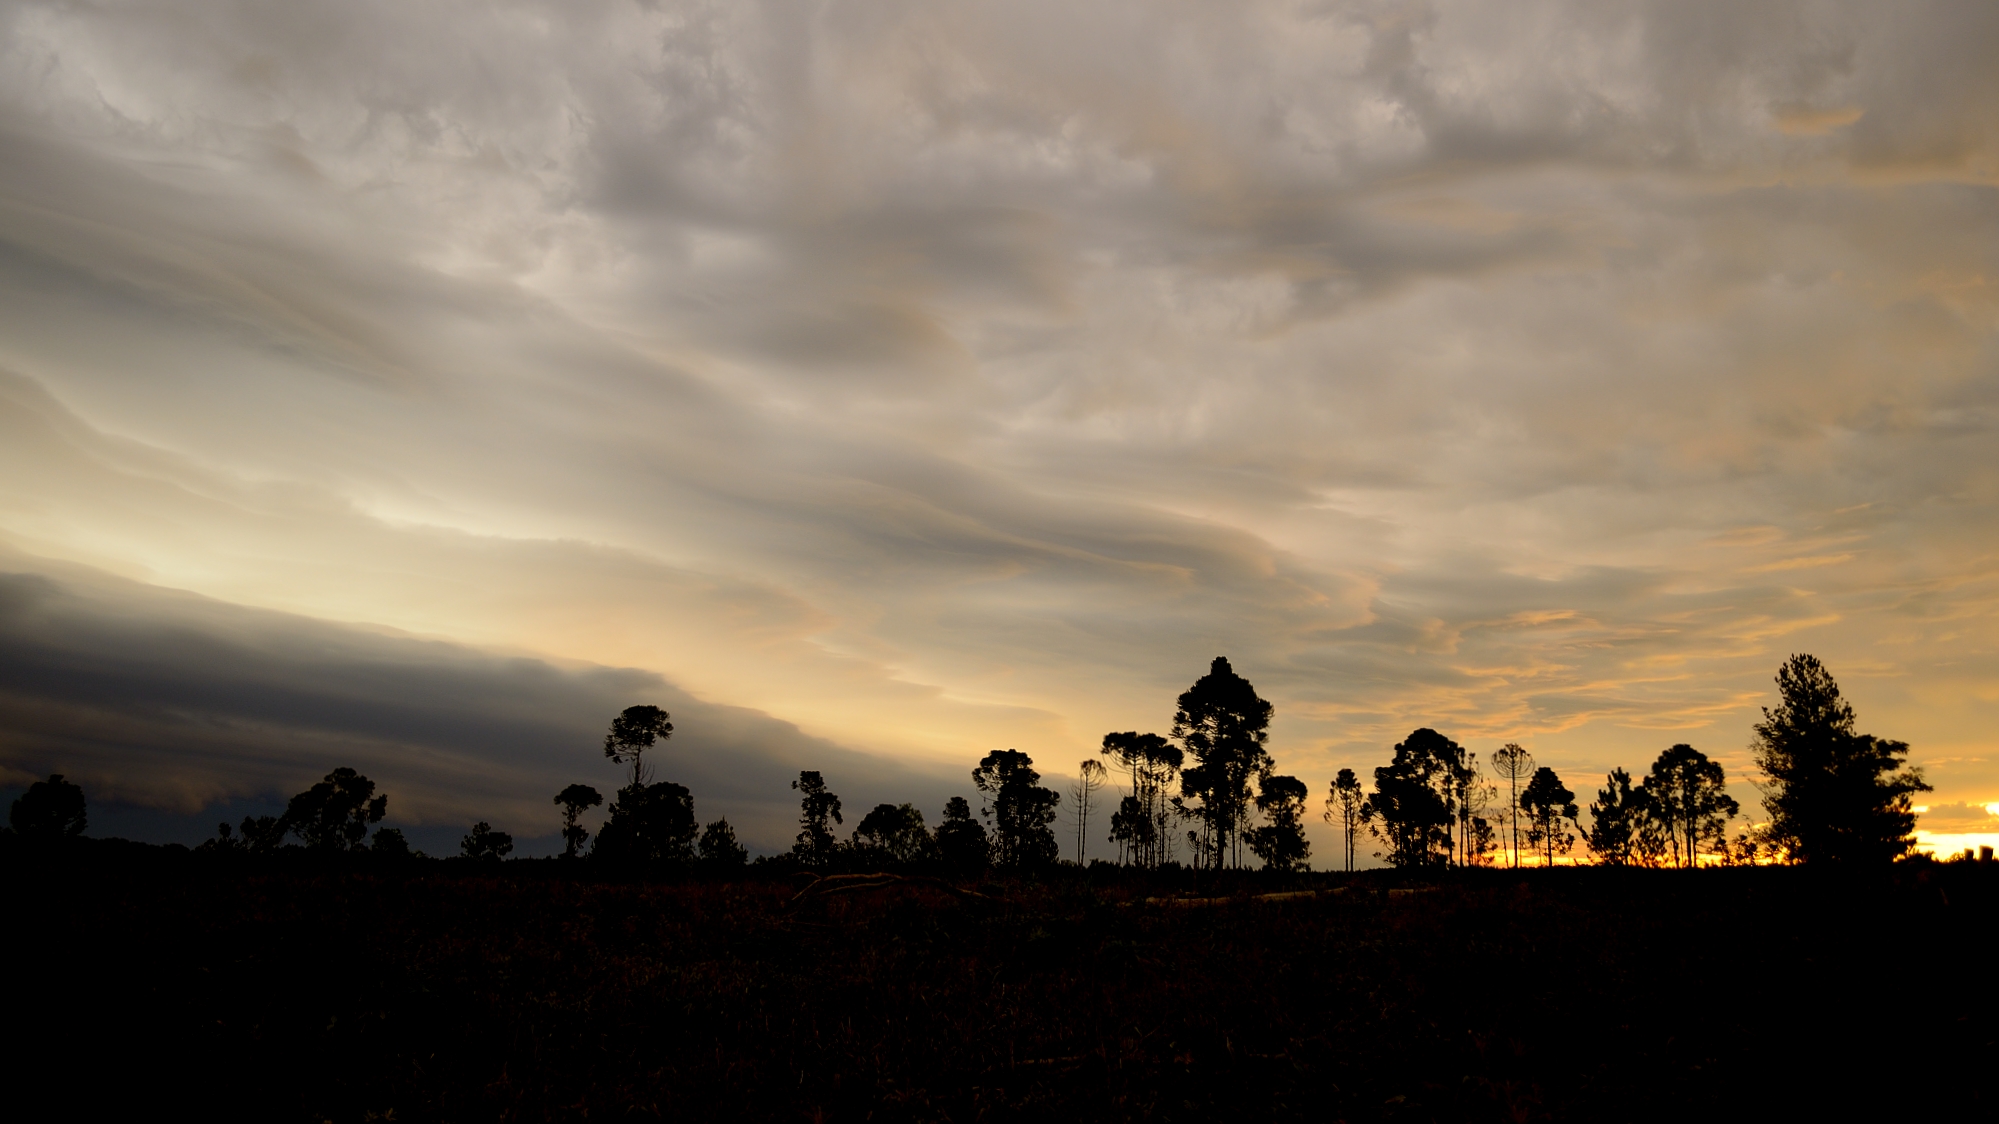
nature, horizon, cloud, sky, sunrise, sunset, skyline, sunlight, morning, dawn, atmosphere, dusk, evening, 2014, arbol, cielo, nube, tormenta, eldorado, misiones, vallehermoso, 9dejulio, llluvia, afterglow, meteorological phenomenon, atmospheric phenomenon